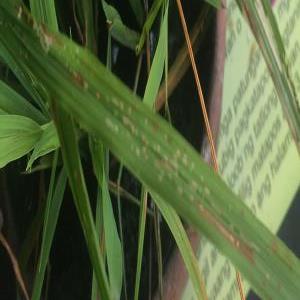
Disease: Blast